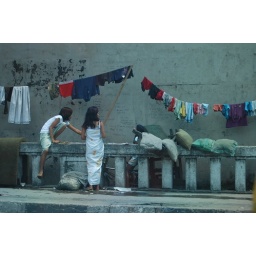
A family makes the sidewalk its home. Many Filipinos in Manila sleep with only the sky as their roof.